Robert Temple Emmet

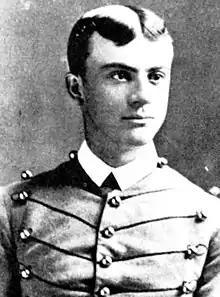

Robert Temple Emmet (December 13, 1854 – October 25, 1936) was a United States Army colonel who was a recipient of the Medal of Honor for actions while surrounded by a much larger force. An 1877 graduate of West Point, he served in numerous campaigns on the Western Frontier.